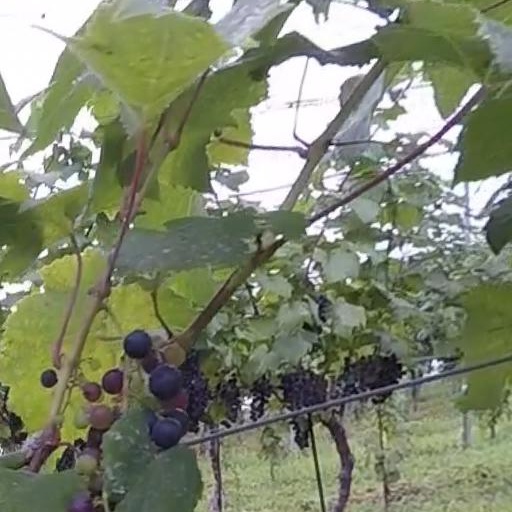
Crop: grape